River Idle

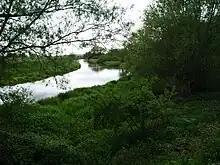
The river at Idle Stop. The original course would have passed through the trees to the right.

A drainage channel called the New Idle River was constructed in a straight line from Idle Stop to Dirtness, crossing the Torne by a tunnel at Tunnel Pits, about halfway along its course. From Dirtness, it was routed to the east to Hirst, where it was joined by the new course of the Torne, and the two channels ran parallel to an outfall at Althorpe on the Trent.